Ndumbe Lobe Bell

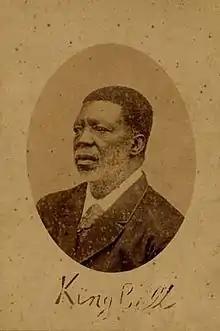
King Bell in later life

In a letter to the Earl of Derby dated 30 September 1884, King Bell explained his reasons for accepting the German offer. He said "Having written to you, through the English Consuls on the West Coast, several times, covering the space of over five years, in which letters I anxiously inquired to know if the English Government would take by annexation my country, I at last despaired, having not received any answer… I hence concluded that neither the Consuls nor yet the English Government cared anything about my country…"